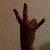
The image shows a hand gesture representing the number 7 in Indian Sign Language.